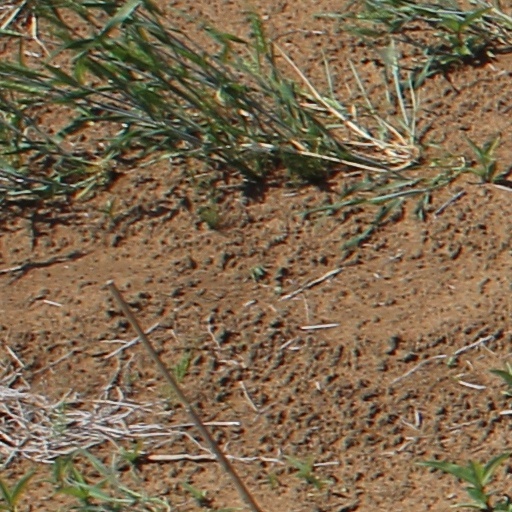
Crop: wheat